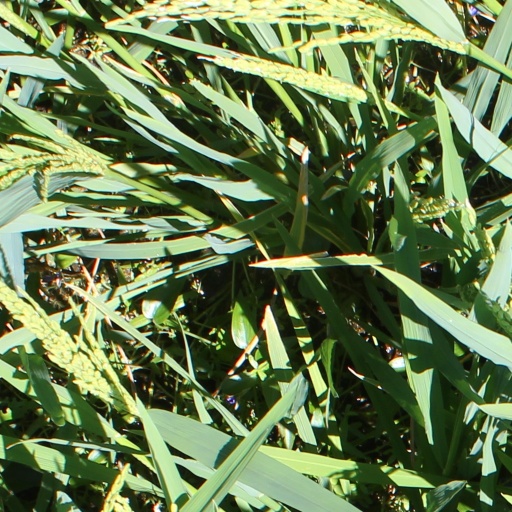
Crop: rice